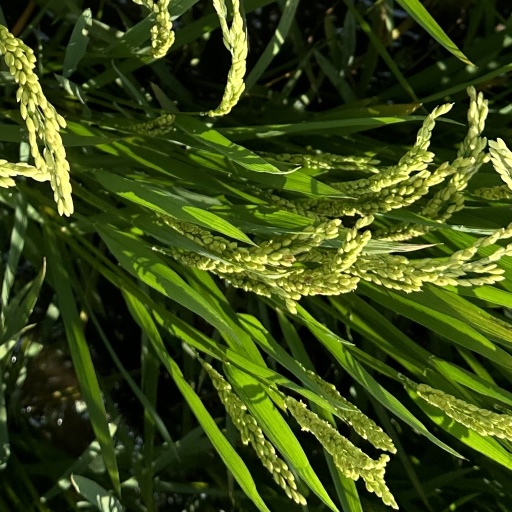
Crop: rice